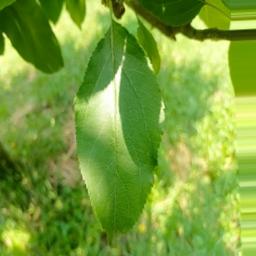
Label: Healthy